Krondor: Tear of the Gods

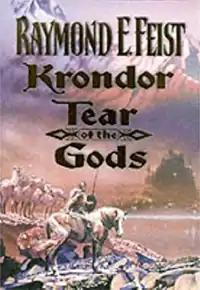
First UK edition

Krondor: Tear of the Gods is a fantasy novel by American author Raymond E. Feist, the third book in his "The Riftwar Legacy" series. It is a novelization of the computer game "Return to Krondor".